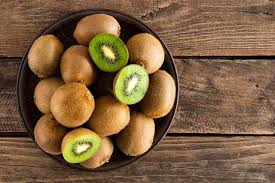
Label: Kiwi